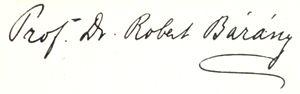
Robert Bárány
Robert Bárány var en østrigsk læge af ungarsk oprindelse. Han modtog Nobelprisen i medicin i 1914 for sit arbejde om ørets ligevægtsapparat fysiologi og patologi.